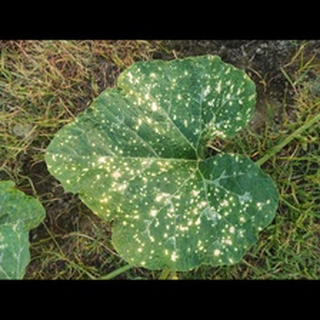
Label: pumpkin_powdery_mildew